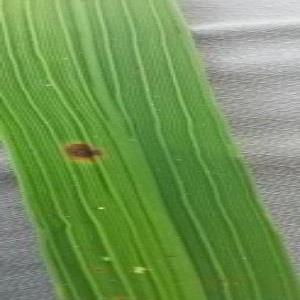
Disease: Brownspot